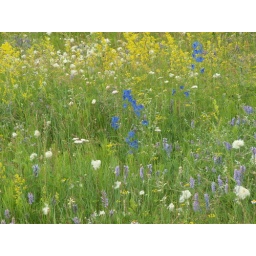
Wild flower field in Siberia.